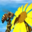
Label: bee